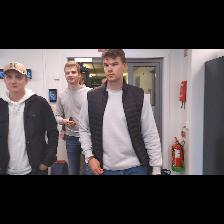
Label: Human